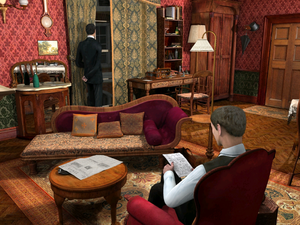
Capture d'écran du jeu Sherlock Holmes : La Boucle d'argent. Nous nous trouvons à Baker Street, lors de l'intro du jeu. Holmes regarde par la fenêtre, Watson est assis
Frogwares est un studio de développement de jeux vidéo ukrainien fondé en 2000, particulièrement actif dans le domaine du jeu d'aventure où il s'est distingué par sa série de jeux Sherlock Holmes qui connait environ une nouvelle sortie tous les deux ans depuis 2002.
Sherlock Holmes : La Boucle d'argent est un jeu vidéo développé par Frogwares, sorti sur PC en 2004 puis porté en 2011 sur Wii.